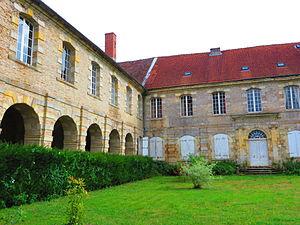
Lachalade le cloître
L’ancienne abbaye de Lachalade dans le département de la Meuse était de tradition cistercienne. Fondée en 1120, elle fut supprimée lors de la Révolution française. Son église abbatiale a survécu au pillage et démembrement et est devenue l’église paroissiale du petit village de Lachalade.